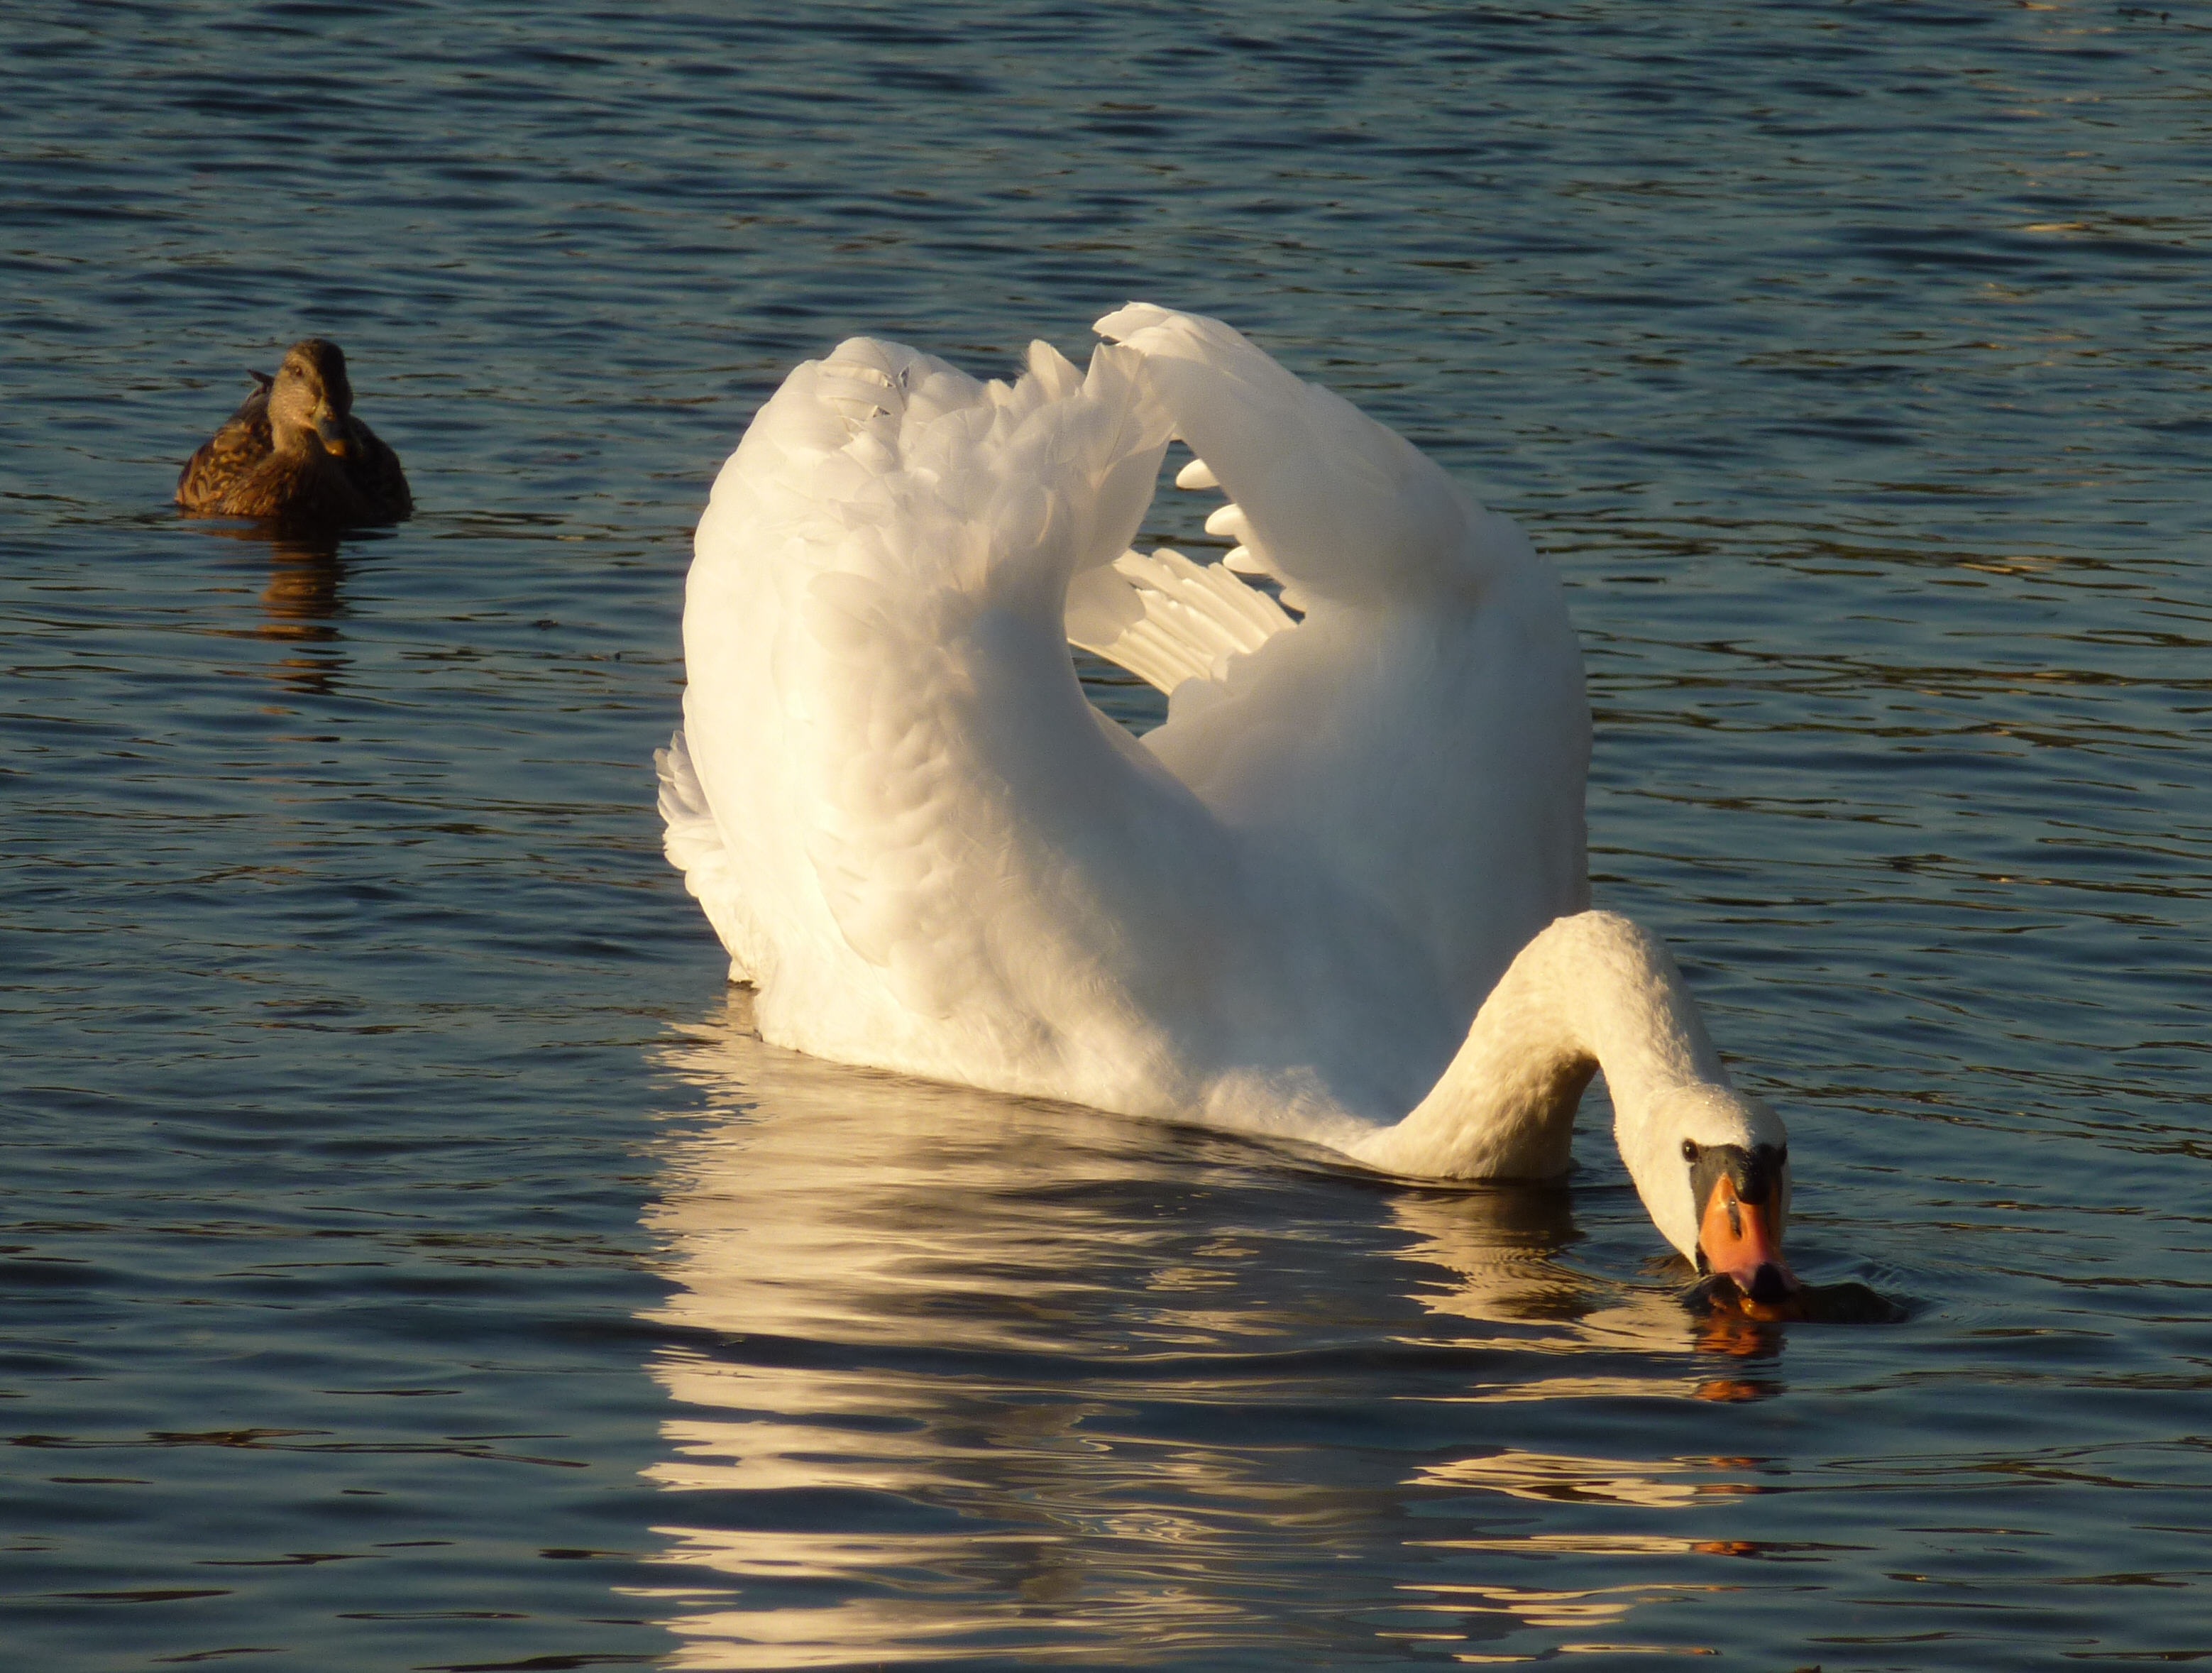
sea, water, ocean, bird, wing, white, wave, wildlife, reflection, drink, feather, swimming, swan, cygnus, vertebrate, elegant, waterfowl, water bird, elegance, mute, graceful, ducks geese and swans